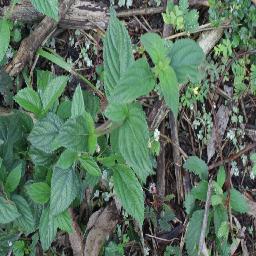
Label: lantana